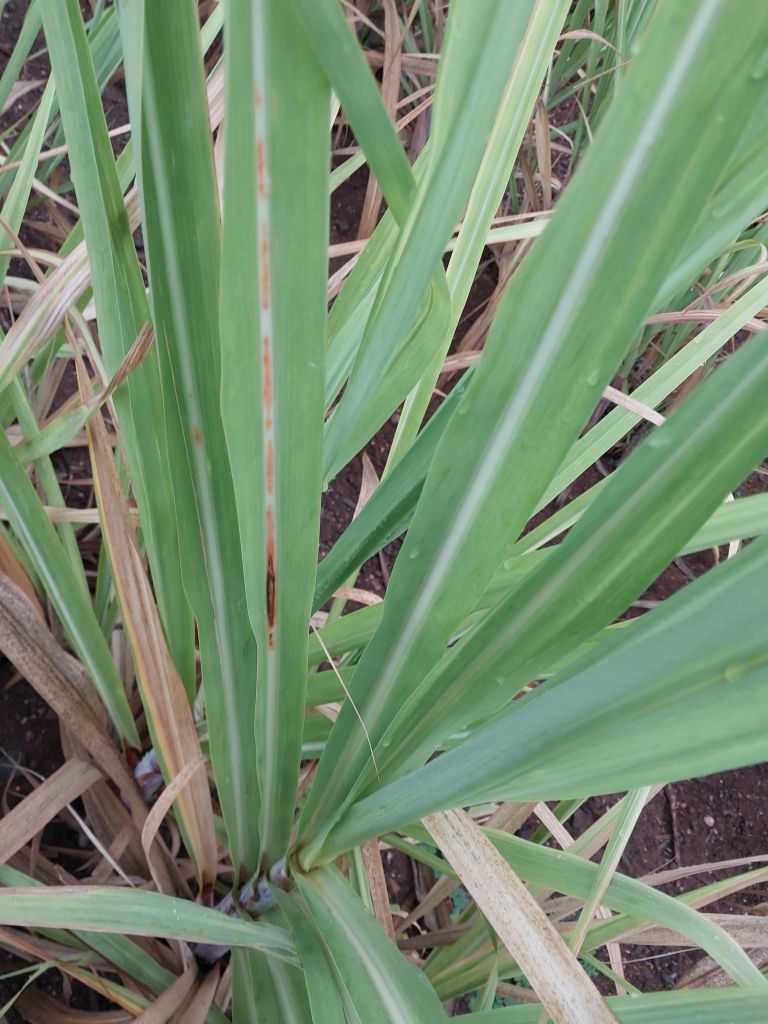
Label: Brown Spot